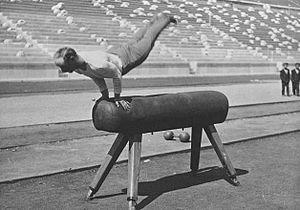
Lampros, S.P.; Polites, N.G.; De Coubertin, Pierre; Philemon, P.J.; & Anninos, C., The Olympic Games : BC 776 – AD 1896, Athènes, Charles Beck, 1897
Carl Schuhmann, né le 12 mai 1869 à Münster et mort le 24 mars 1946 à Berlin, est un sportif allemand qui excellait dans diverses disciplines comme la gymnastique artistique, la lutte, l'haltérophilie ou l'athlétisme. Ainsi, c'est dans ces quatre sports que l'Allemand participe aux Jeux olympiques de 1896 à l'issue desquels il est le sportif le plus titré avec quatre couronnes olympiques, obtenues en gymnastique et en lutte gréco-romaine.